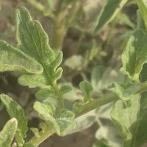
Crop: Tomato
Condition: healthy-leaf